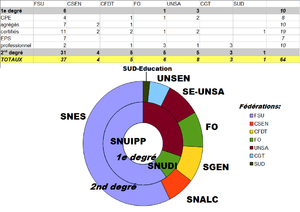
répartition des sièges en CAPN des enseignants 2011
Le syndicalisme enseignant en France correspond aux mouvements et aux organisations syndicales qui défendent les intérêts et représentent les enseignants du primaire, du secondaire et de l'enseignement supérieur.